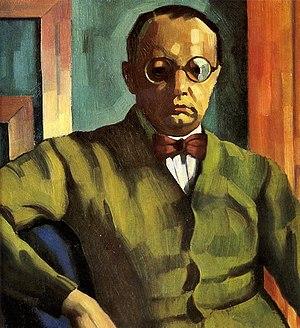
Adolf Erbslöh est un peintre allemand. Avec Marianne von Werefkin et Alexej Jawlensky, il a créé la Nouvelle association des artistes de Munich, à laquelle succédera Le Cavalier bleu.